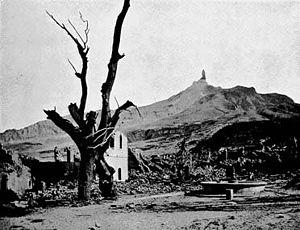
Le SMS Falke est un navire de guerre de la marine impériale allemande qui appartient à la classe Bussard qui comprenait six croiseurs de quatrième classe. Le bateau, mis à l'eau le 4 avril 1891, a été déclassé au rang de croiseur auxiliaire en 1899.